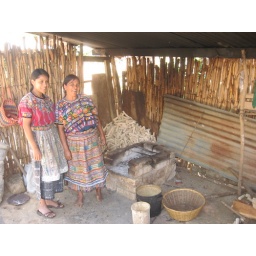
Another corn cane kitchen in Patzaj. In the background behind the stove are corn cobs for burning later.